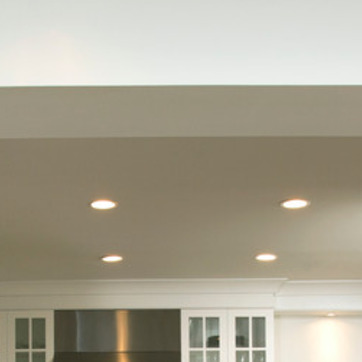
Material: painted